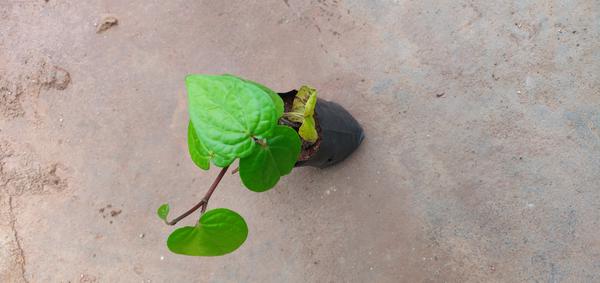
Plant: Betel